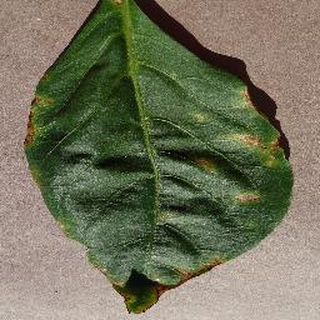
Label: bell_pepper_bacterial_spot